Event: Nepal Earthquake
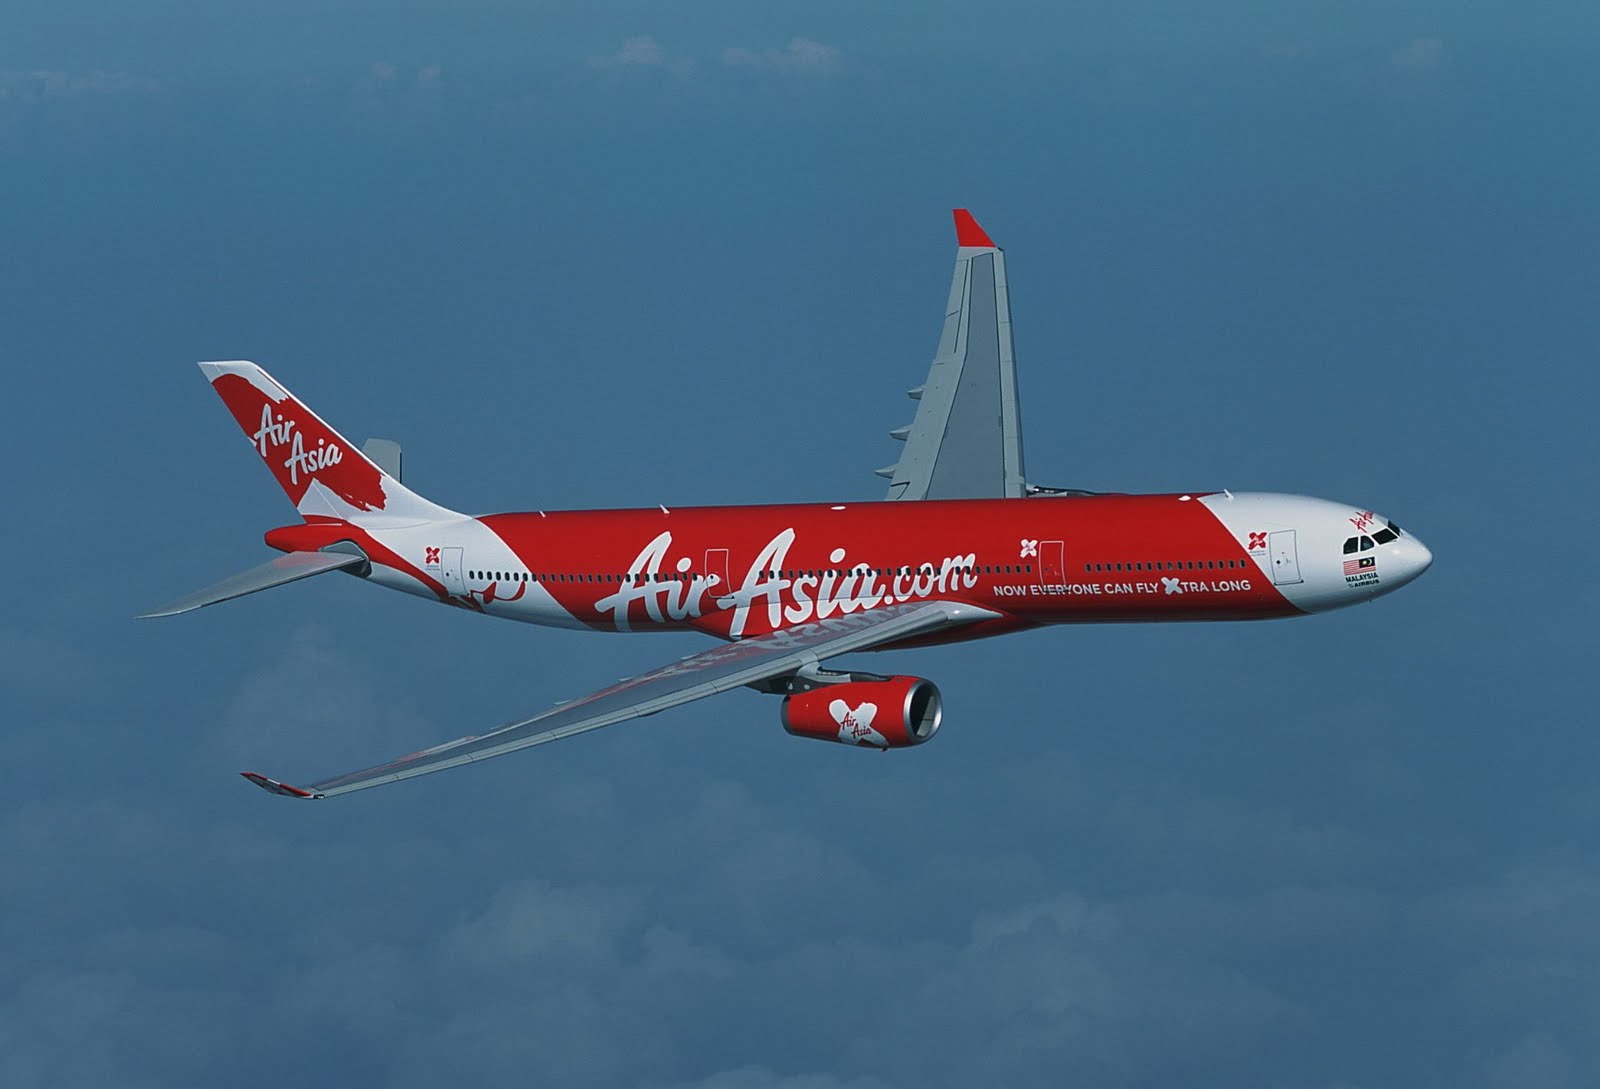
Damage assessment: no_damage